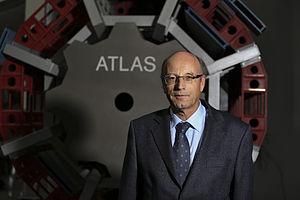
Peter Jenni est un physicien des particules suisse qui travaille au CERN. Il est connu pour être un des « pères fondateurs » de l'expérience ATLAS au grand collisionneur de hadrons du CERN.